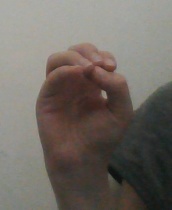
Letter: ha